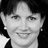
Emotion: happy